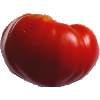
Label: Tomato 3